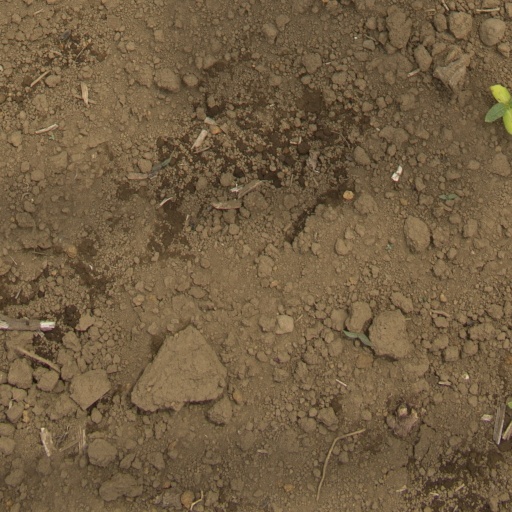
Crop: Jerusalem artichoke